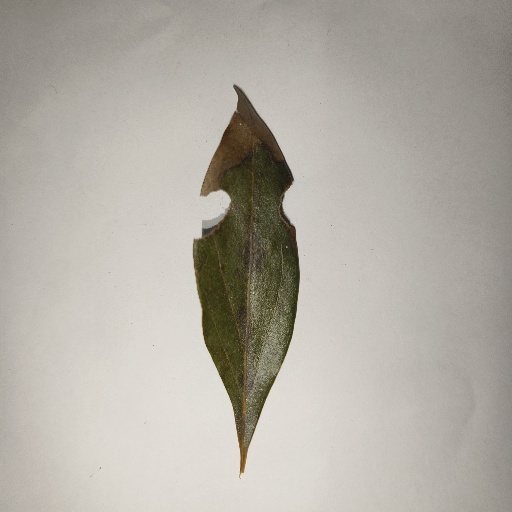
Species: Camphor
Leaf condition: Shot Hole